Edward Pemberton Leach

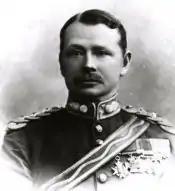
Gen. Sir Edward Leach

General Sir Edward Pemberton Leach (2 April 1847 – 27 April 1913) was an Irish recipient of the Victoria Cross, the highest and most prestigious award for gallantry in the face of the enemy that can be awarded to British and Commonwealth forces.